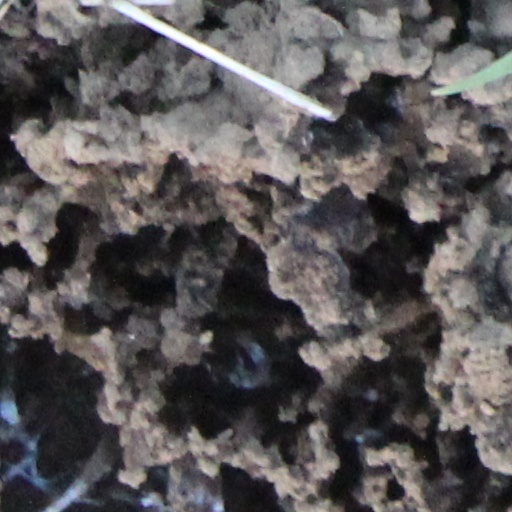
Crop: wheat